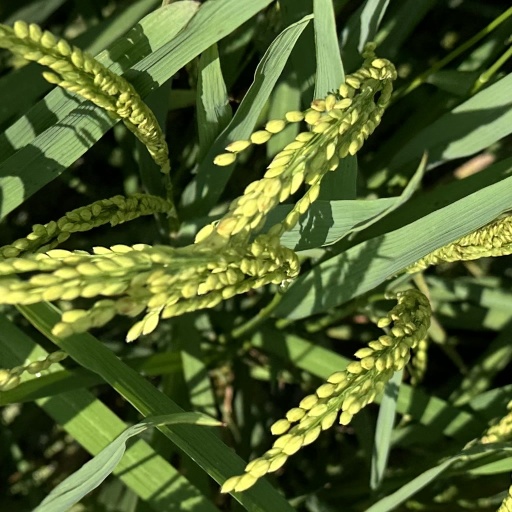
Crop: rice